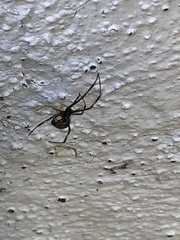
Species: Lactrodectus_hesperus